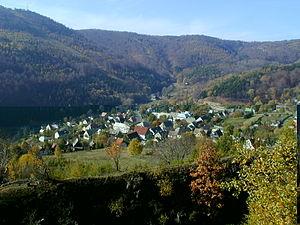
Mikulov est une commune du district de Teplice, dans la région d'Ústí nad Labem, en Tchéquie. Sa population s'élevait à 242 habitants en 2018.